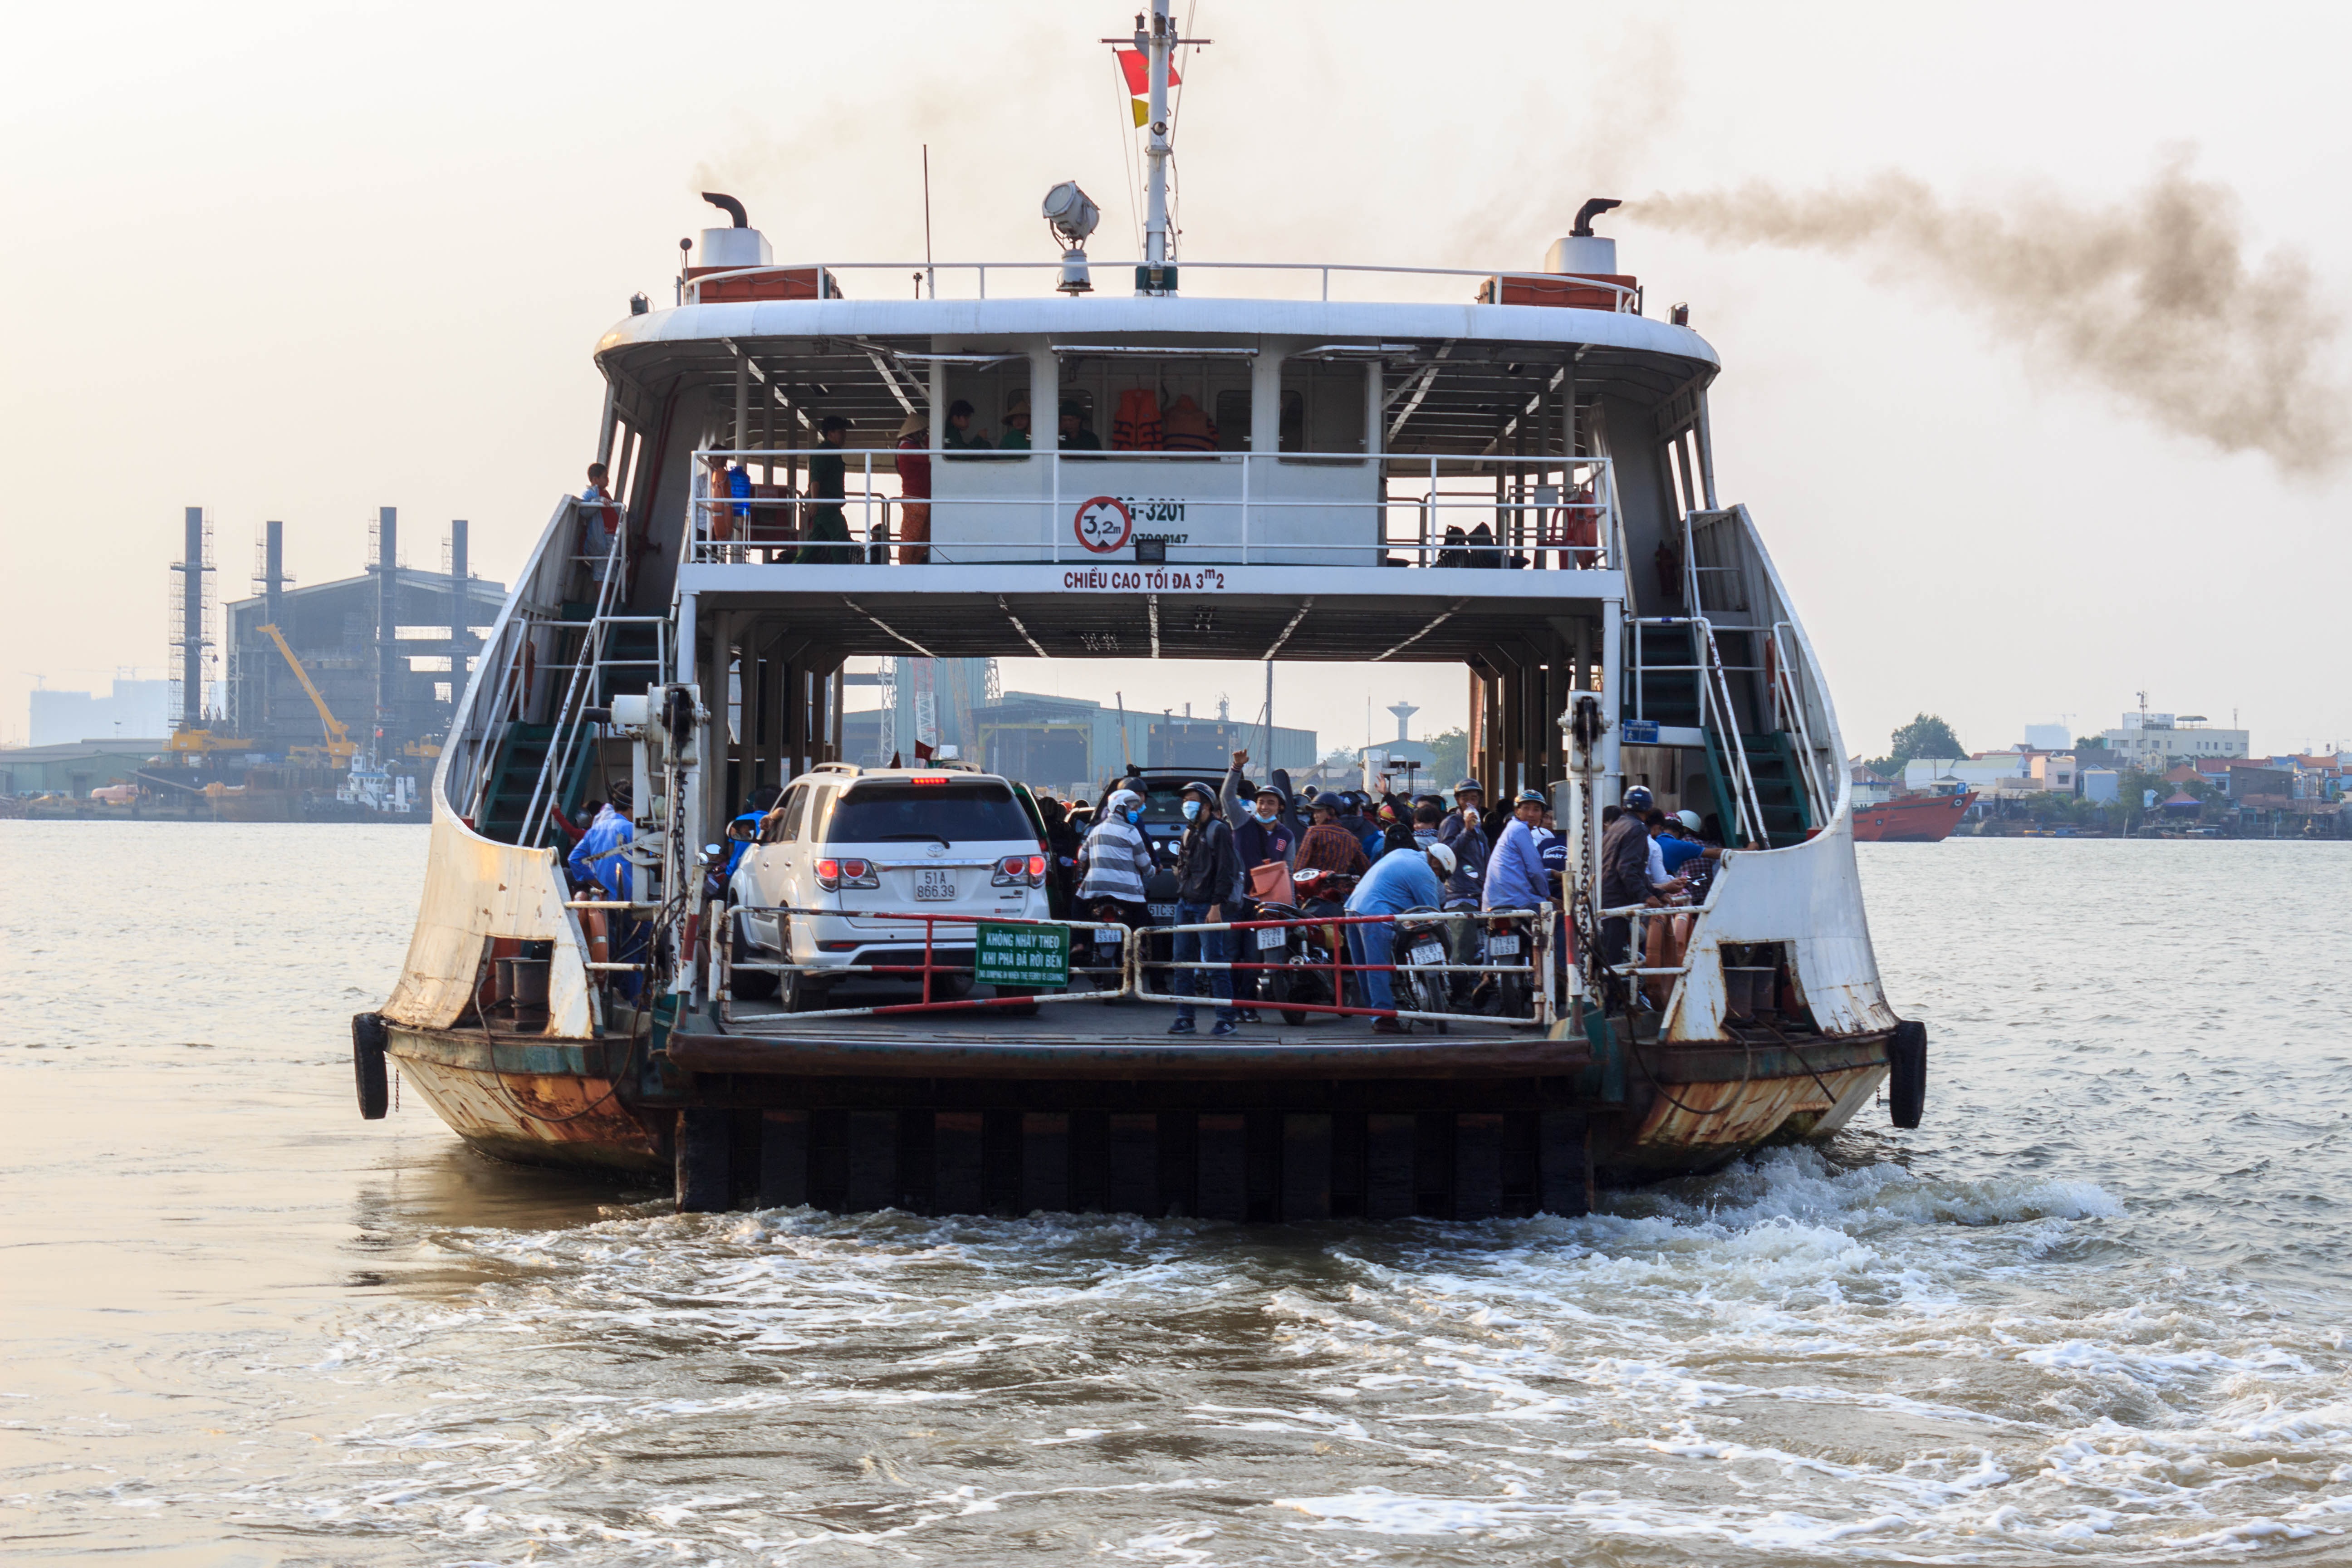
sea, water, dock, boat, ship, transportation, transport, vehicle, yacht, tourism, sailboat, cargo ship, waterway, ferry, cargo, shipping, tugboat, watercraft, fishing vessel, passenger ship, freight transport, pilot boat, fishing trawler